Nameless Cults (short story collection)

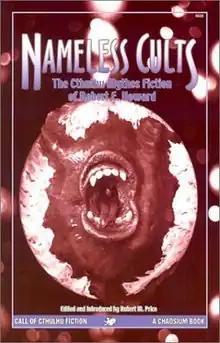

Nameless Cults: The Cthulhu Mythos Fiction of Robert E. Howard is a collection of Cthulhu Mythos short stories by Robert E. Howard. It was first published in the US in 2001 by Chaosium Press. All of these stories had been published previously, between 1929 and 1985, in "Weird Tales", "From Beyond the Dark Gateway", "Strange Tales", "Weirdbook", "Fantasy Crosswinds", "Coven", "Fantasy Book", "Dark Things", and "The Fantasy Magazine".